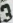
Number: 3